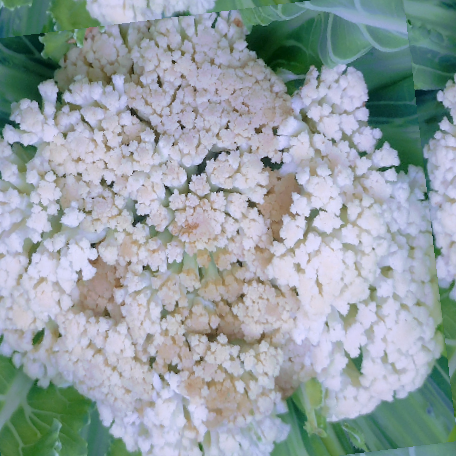
Label: Bacterial spot rot